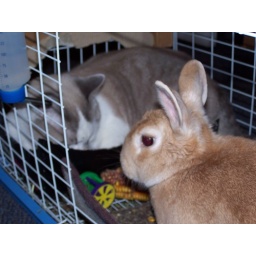
hey who is that cat in my box